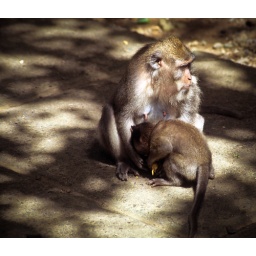
At the monkey forest in Ubud, Bali